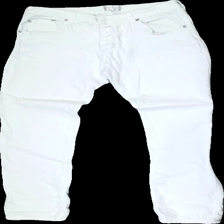
View: front
Type: Trousers
Category: Ladies
Brand: Not in the list
Colors: White
Material: 100% Cotton
Cut: Tight
Size: 36
Stains: Minor
Damage: Damaged elastane
Damage location: top center
Damage 2: stains
Damage 2 location: middle center
Price range: <50
Recommended usage: Recycle
Description: white tight trousers